Virgin and Child (van der Weyden)

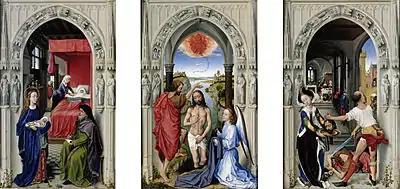
"Saint John Altarpiece", oil on panel, 1459, <a href="http%3A//www.smb.museum/smb/sammlungen/details.php%3Flang%3Den%26amp%3BobjectId%3D5">Gemäldegalerie, Berlin

The painting is probably the last of van der Weyden's half-length Madonnas, although rather smaller than the others. Half-length Madonnas had gone out of fashion in the Lowlands in the first half of the fifteenth century and it was van der Weyden who had reintroduced them.